Vida (Ricardo Arjona song)

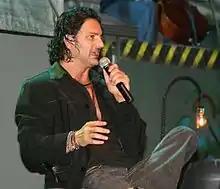
In "Poquita Ropa" Arjona tried to use as few instruments as possible.

With "Poquita Ropa", Arjona wanted to drastically change his musical style. He tried to use as few instruments as possible, resulting in a production that sounds like a capella performances. Arjona said about the album, "music and women look better with little clothes", and that "they [the songs] are like women; they get things up and are so concerned about this that they forget that the less clothes, more beauty. The songs are often overwhelmed by ourselves, because we saturate them with arrangements looking to exalt their qualities and we end up hiding them."